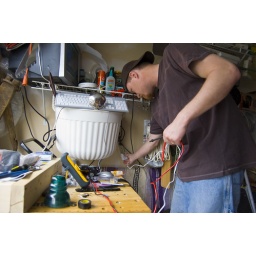
Me getting ready to build the glass insulator led lamp. Gotta love the computer setup :) Picture by Jacki.